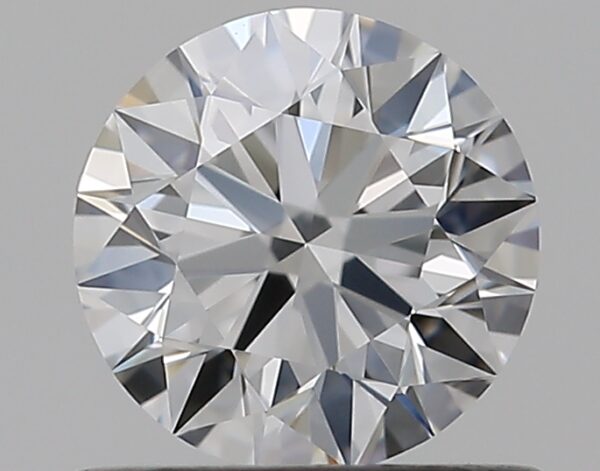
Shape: round
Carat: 0.55
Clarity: VVS1
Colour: D
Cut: EX
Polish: EX
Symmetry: EX
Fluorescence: F
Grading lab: GIA
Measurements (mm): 5.27 x 5.3 x 3.26